Lucrezia Tornabuoni

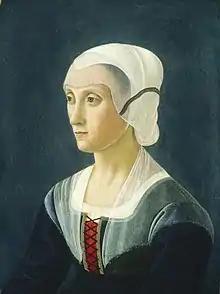
Portrait by Domenico Ghirlandaio, , at the National Gallery of Art in Washington, D.C.

Lucrezia Tornabuoni (22 June 1427 – 28 March 1482) was an Italian noblewoman, wife of Piero di Cosimo de' Medici, de facto Lord of Florence and his political adviser. Lucrezia had significant political influence during the rule of her husband and then of her son Lorenzo the Magnificent, investing in several institutions and improving relationships to support the needs of the poor. She was also a patroness of the arts who wrote several poems and plays.